District tartans of Australia

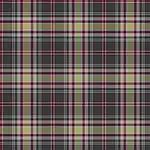
Tasmanian tartan

The Tasmanian tartan was designed and first woven by Isabella Lamont Shorrock in about 1988. The designer had been born in Scotland, and had learned to weave with the help of members of the Handweavers, Spinners and Dyers Guild of Tasmania. She first presented the tartan to the Waverley Woollen Mills in Waverley, Northern Tasmania, but although the Woollen Mills were enthusiastic, they did not take the matter any further, for financial reasons.